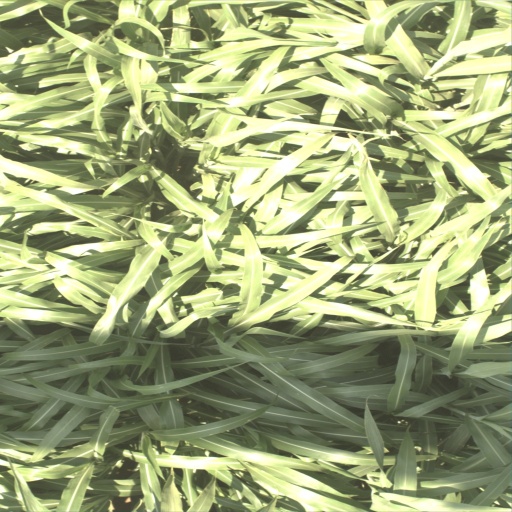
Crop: sorghum